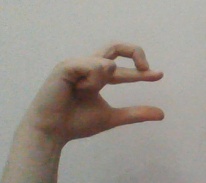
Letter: thal